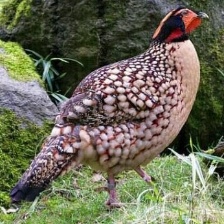
Species: CABOTS TRAGOPAN
Scientific name: TRAGOPAN CABOTI